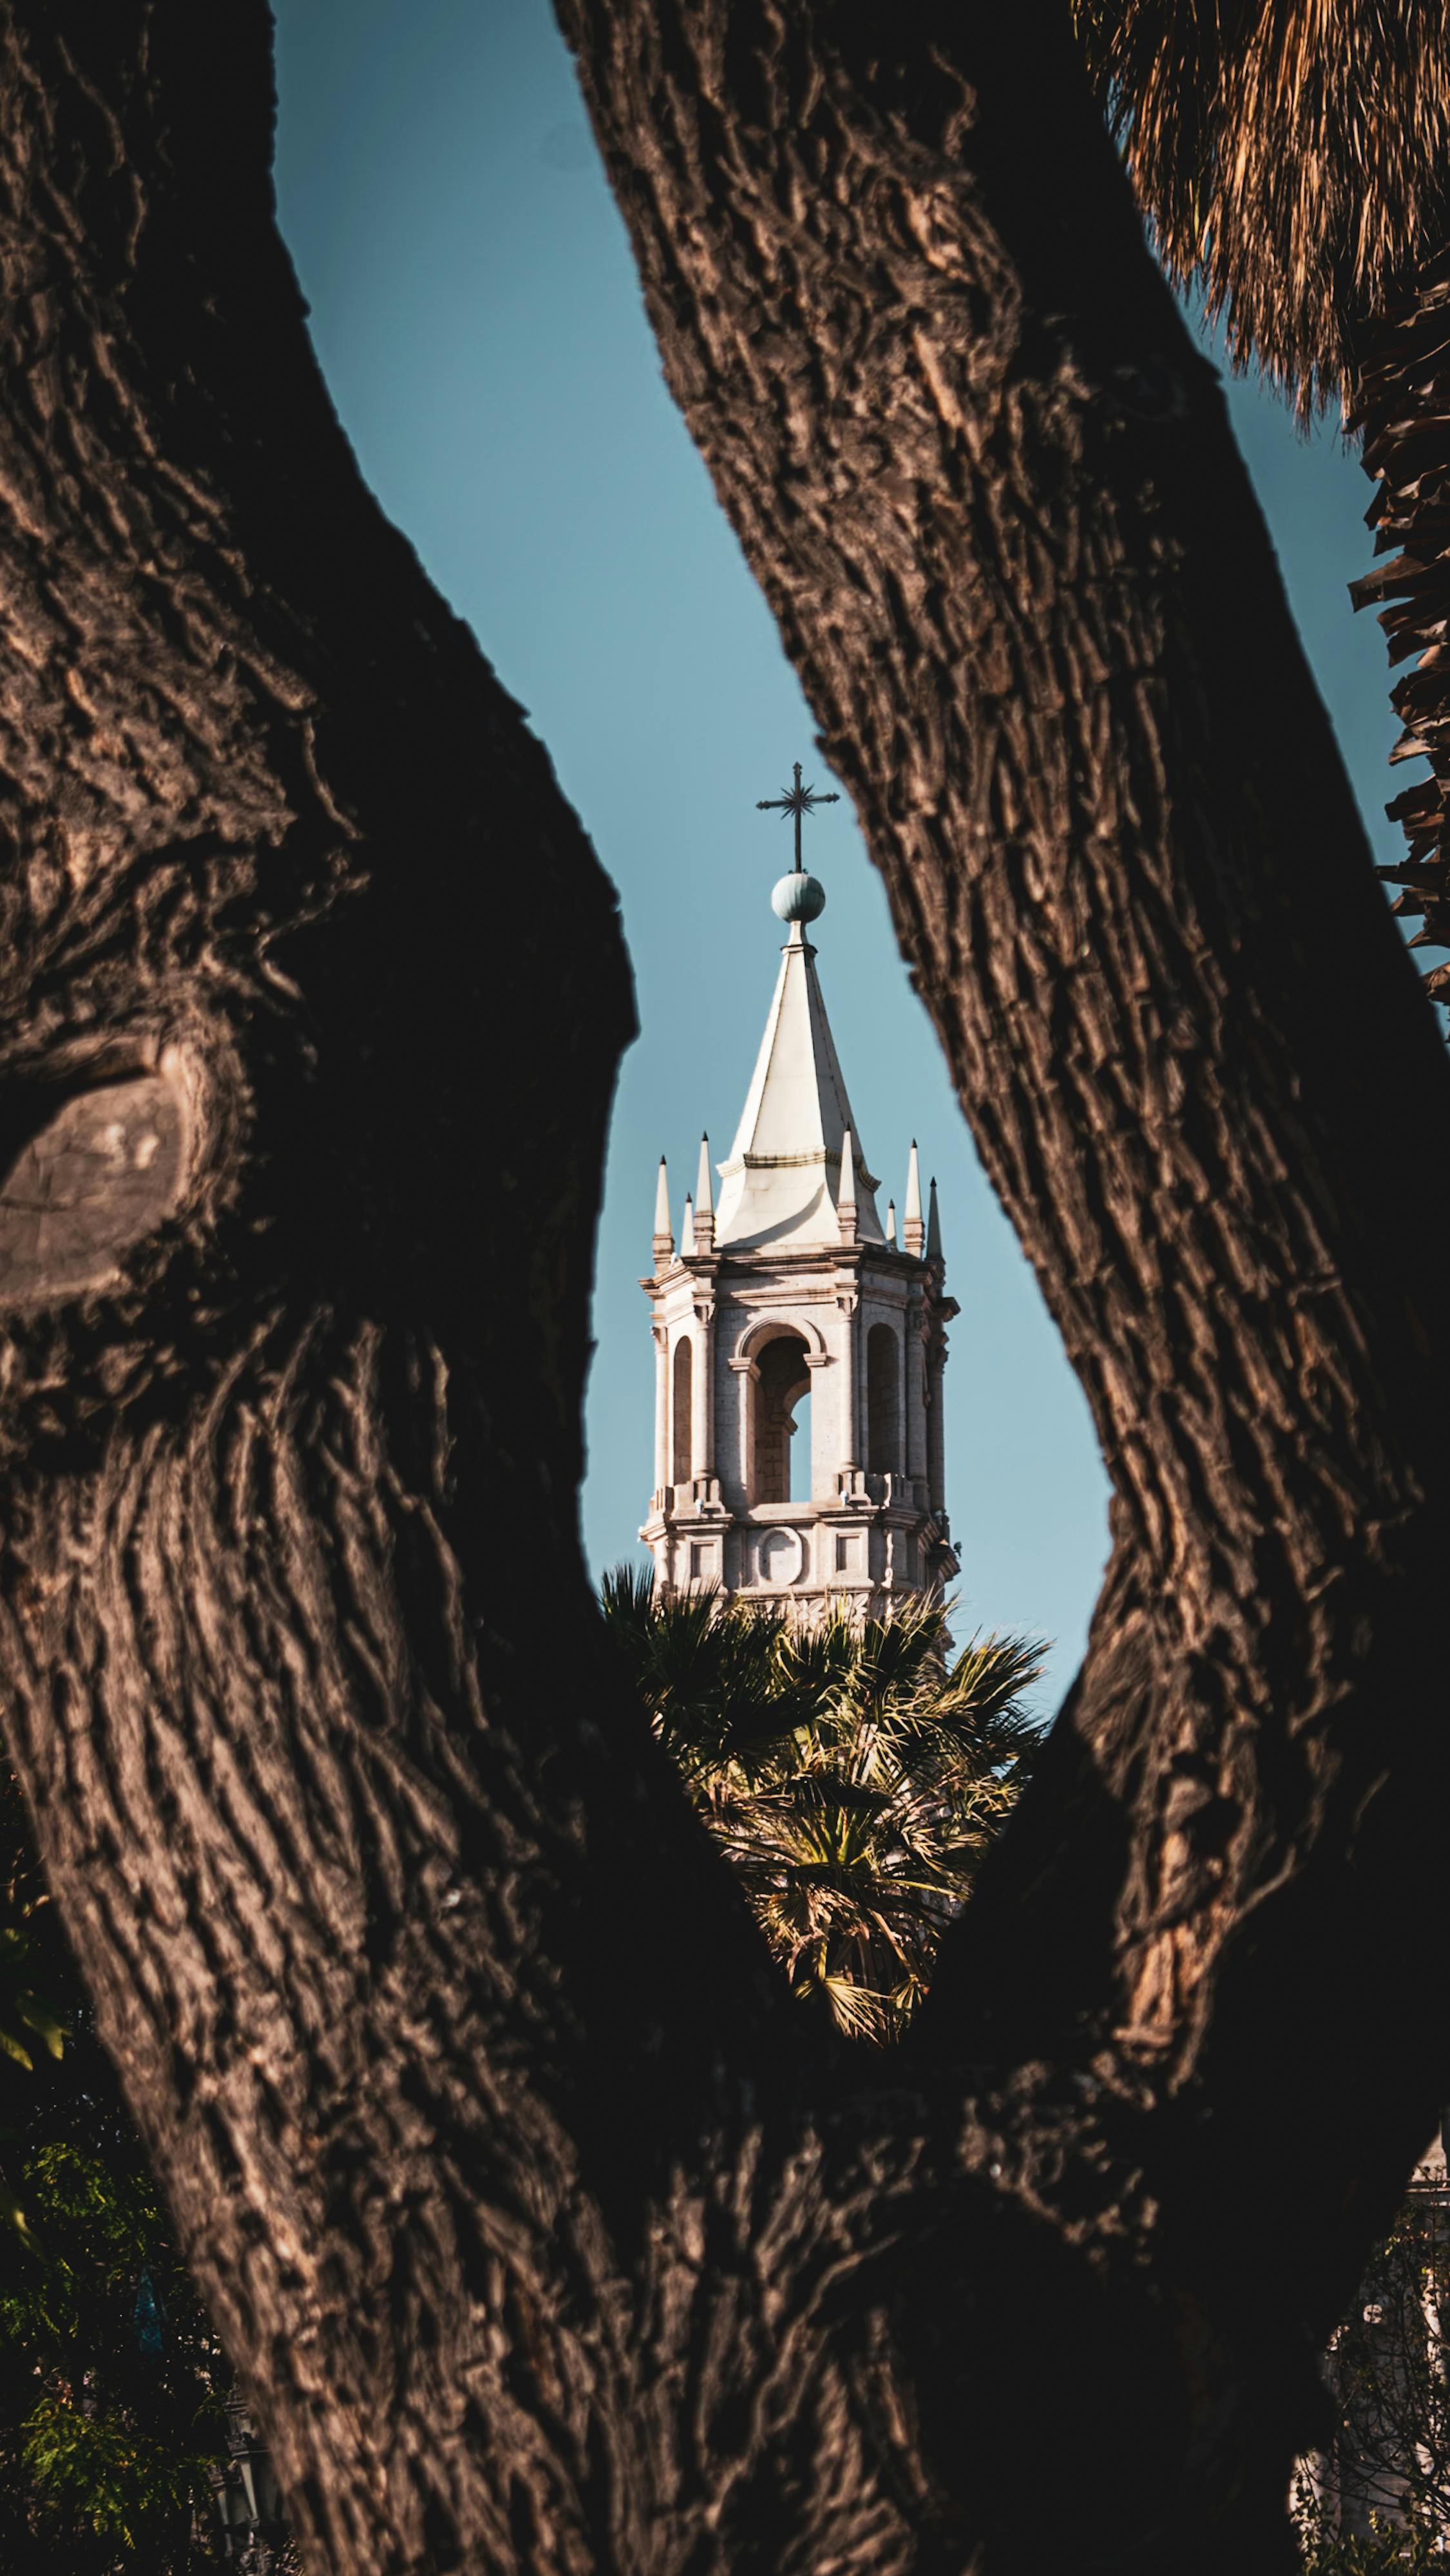
natural, branch, nature, twig, tower, spire, trunk, sunlight, steeple, finial, chapel, turret, cross, still life photography